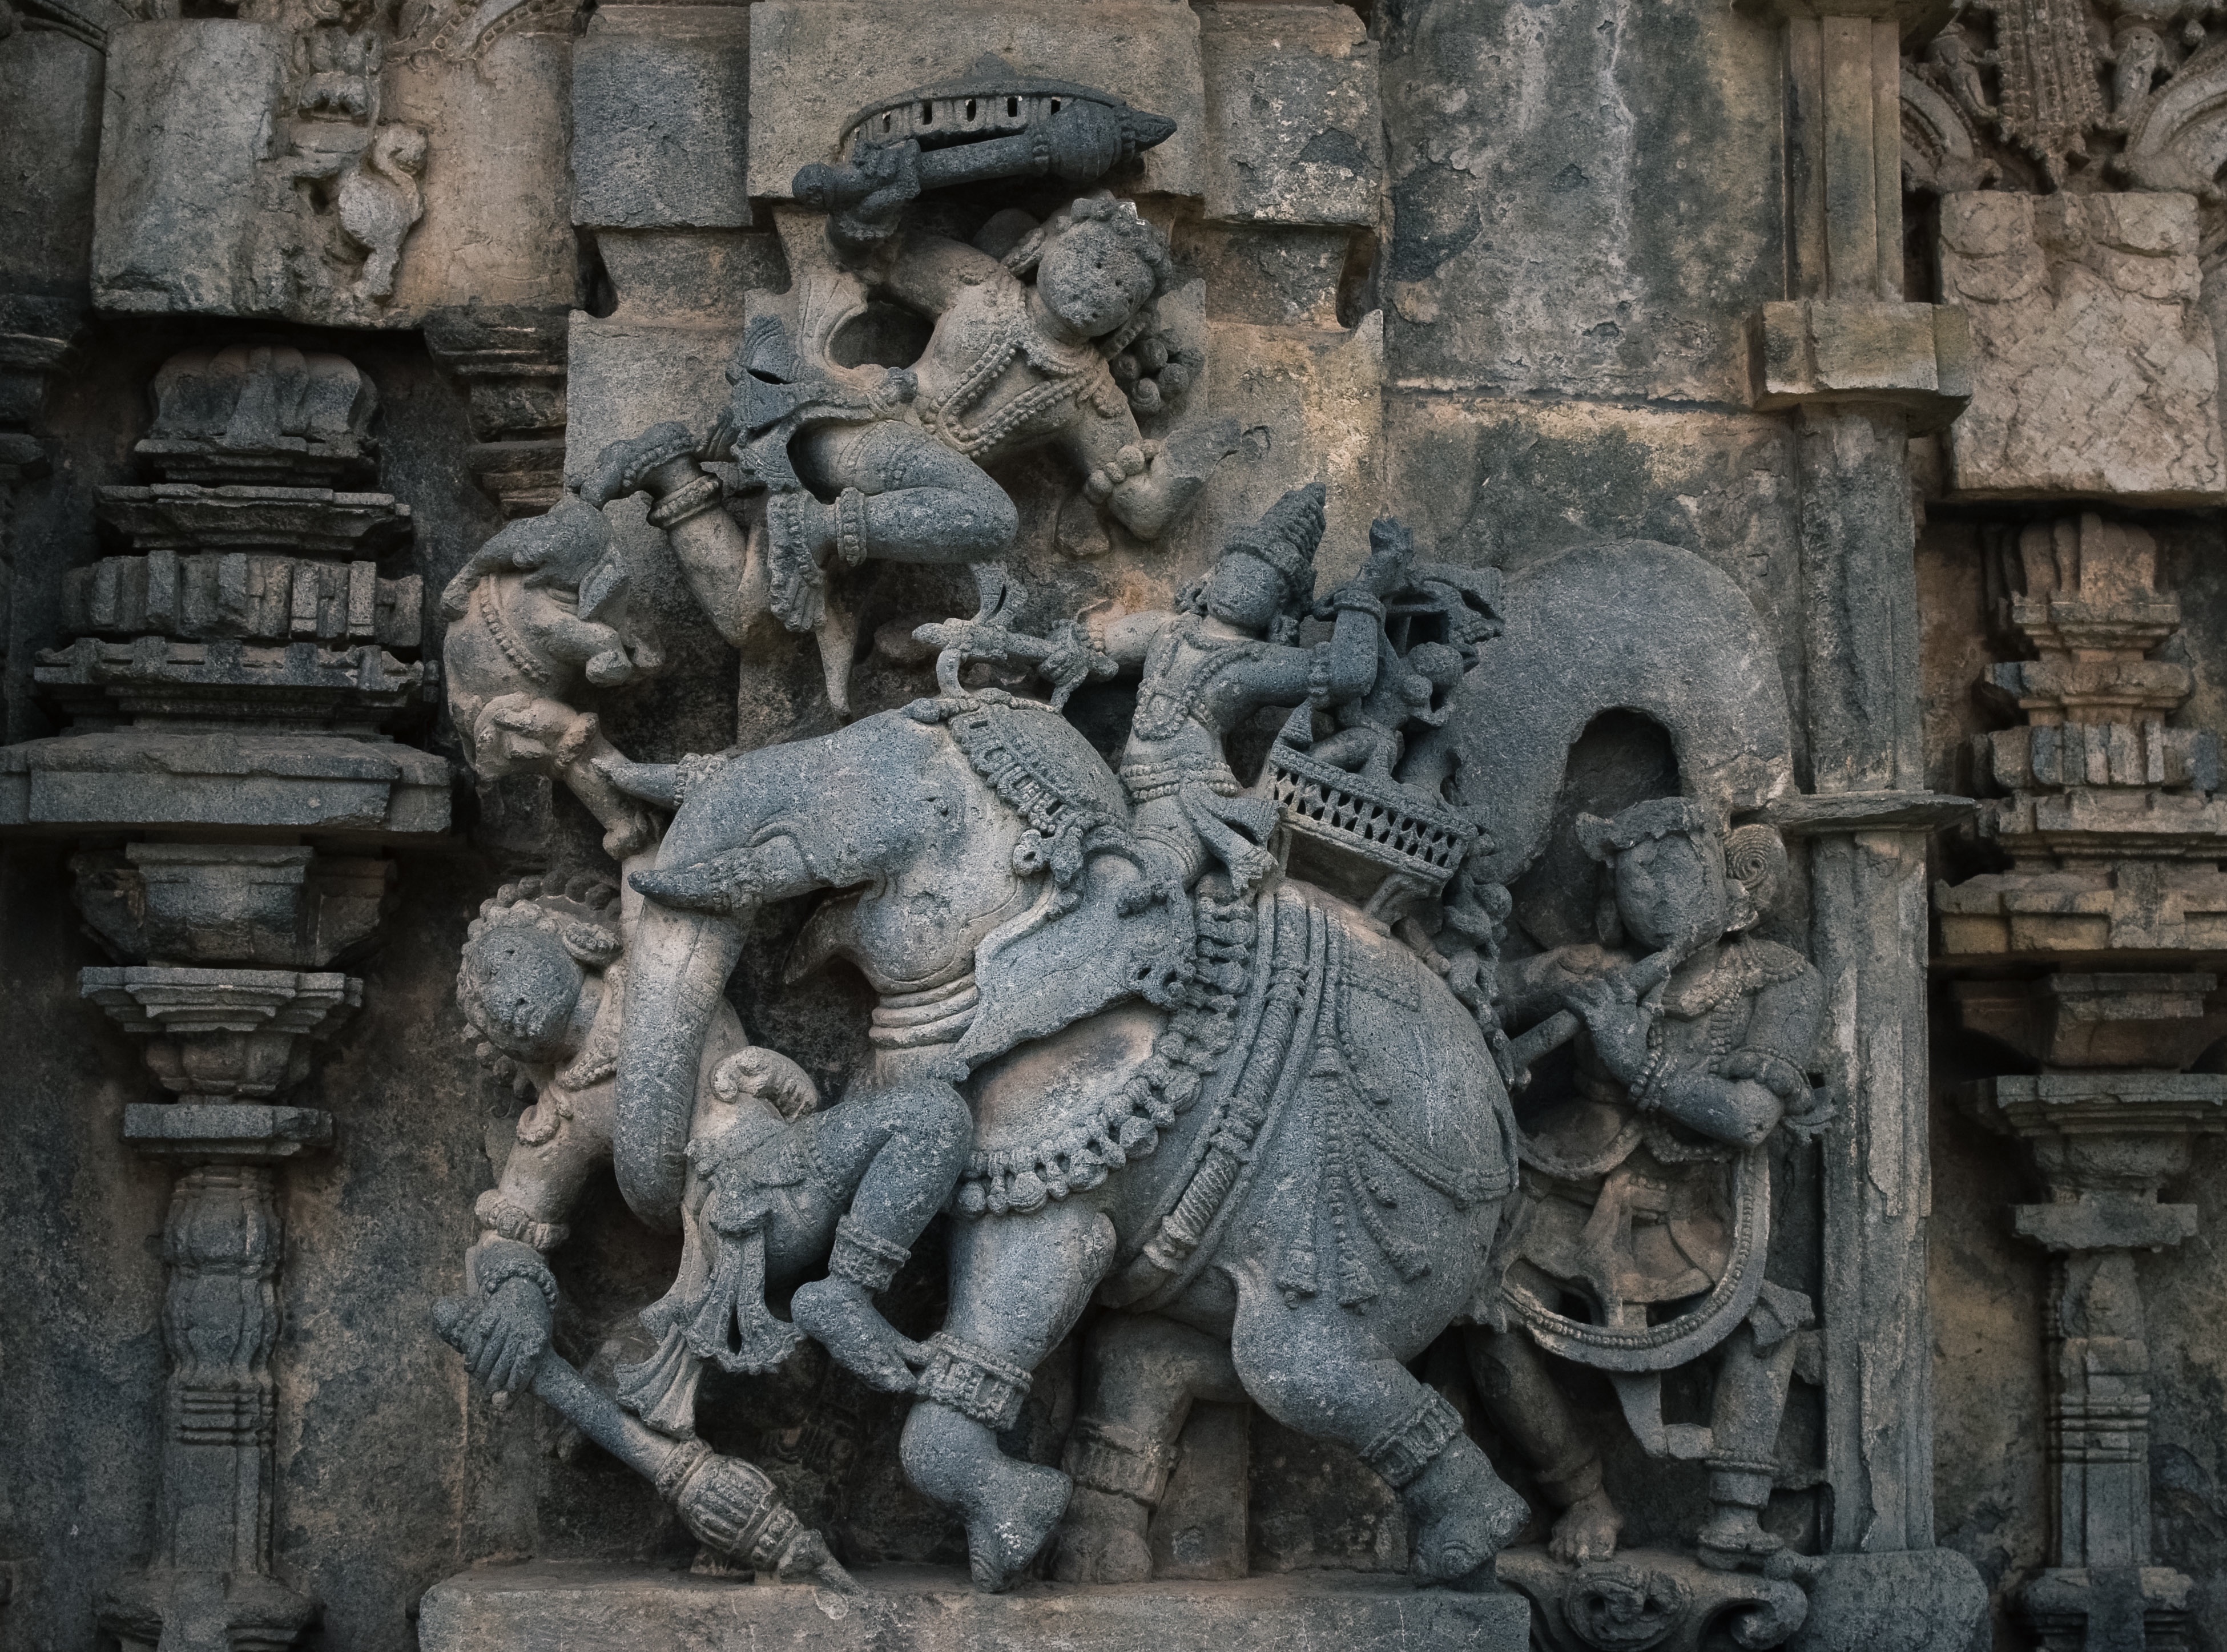
stone carving, statue, sculpture, archaeological site, monument, ancient history, hindu temple, carving, art, gargoyle, temple, relief, mythology